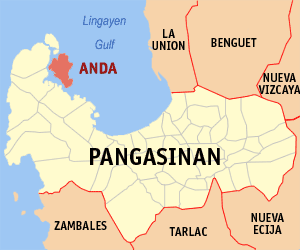
Anda est une municipalité de la province de Pangasinan, aux Philippines.